Photograph (film)

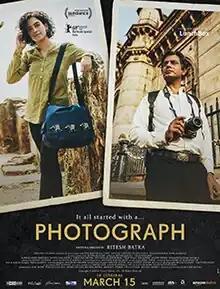
Theatrical release poster

Photograph is a 2019 Indian romantic drama film written, co-produced and directed by Ritesh Batra. It stars Nawazuddin Siddiqui and Sanya Malhotra in the lead roles. The film follows a street photographer Rafi (Siddiqui), who tries to convince Miloni (Malhotra) to pose as his fiancee so that his grandmother stops pressuring him to get married.